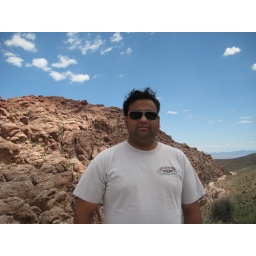
samir in red rock canyon